Bill Lewis

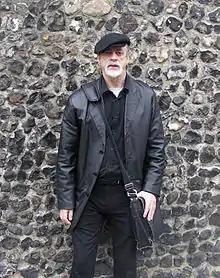
Lewis in Canterbury, 2013

William Lewis (born 1 August 1953) is an English artist, story-teller, poet and mythographer. He was a founder-member of The Medway Poets and of the Stuckists art group.